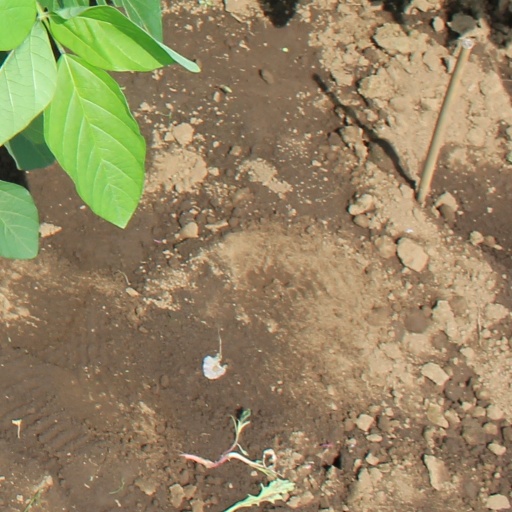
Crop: soybean